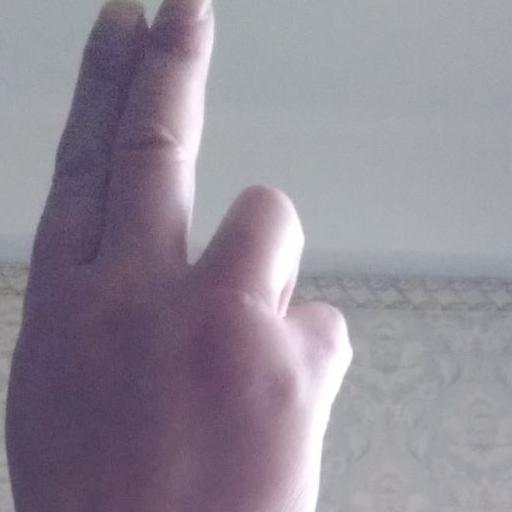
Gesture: two_up_inverted